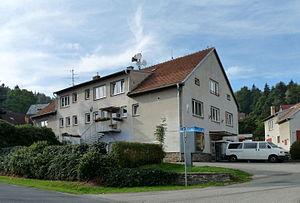
Zubčice est une commune du district de Český Krumlov, dans la région de Bohême-du-Sud, en République tchèque. Sa population s'élevait à 420 habitants en 2020.